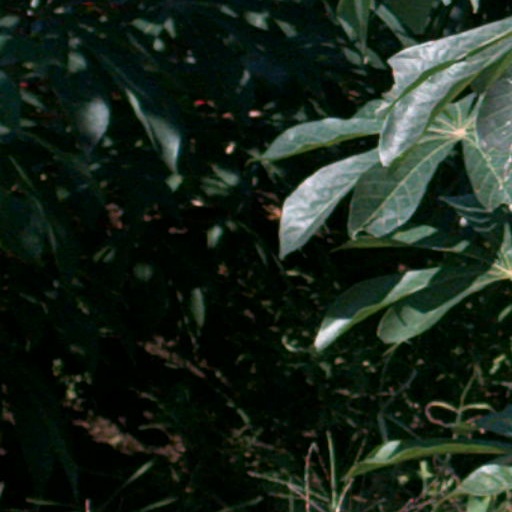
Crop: cassava